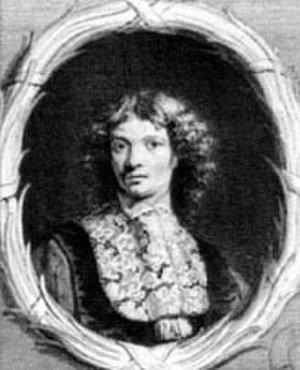
Gottfried Wilhelm Leibniz commence à développer sa théorie du calcul différentiel et intégral et invente sa machine multiplicatrice
Reinier de Graaf est un médecin et anatomiste néerlandais, né le 30 juillet 1641 à Schoonhoven, près d'Utrecht, mort le 17 août 1673 à Delft.